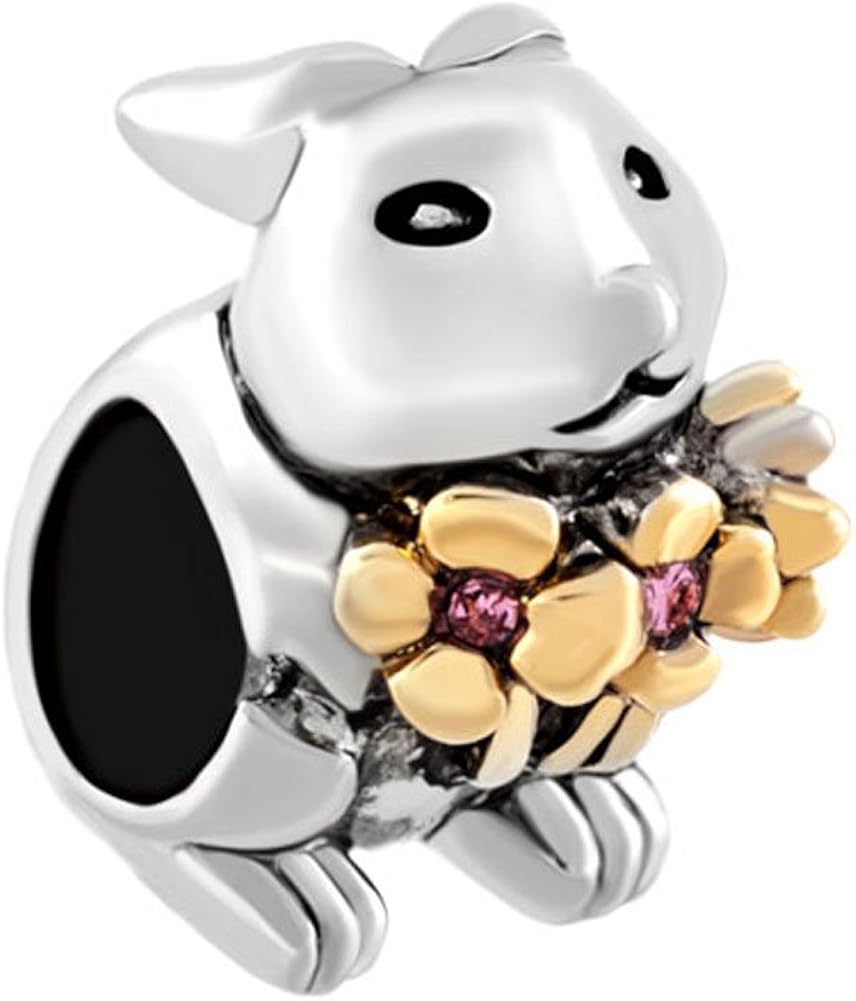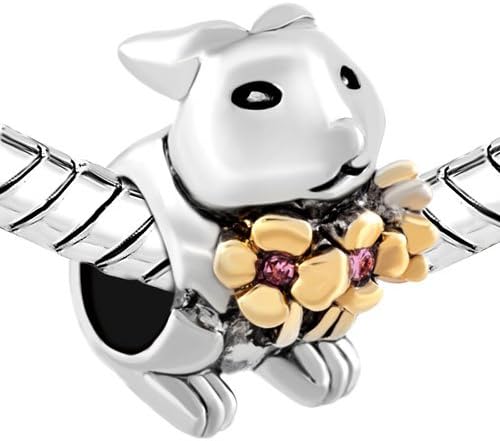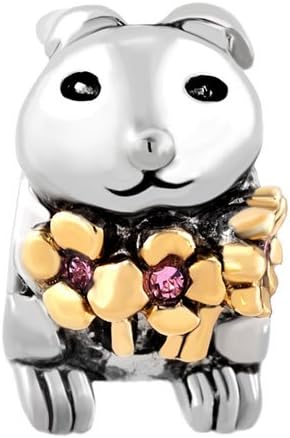
LovelyCharms Flower Bunny Rabbit Charm Beads for Bracelets
Category: AMAZON FASHION
LovelyCharms Flower Bunny Rabbit Charm Beads For Bracelets
Features: The Hole Size is about 4.8-5.0mm | Fit European Charm Bracelets | It is a good gift for your lover,family,friend. | if you have any question, please be free to contact us !